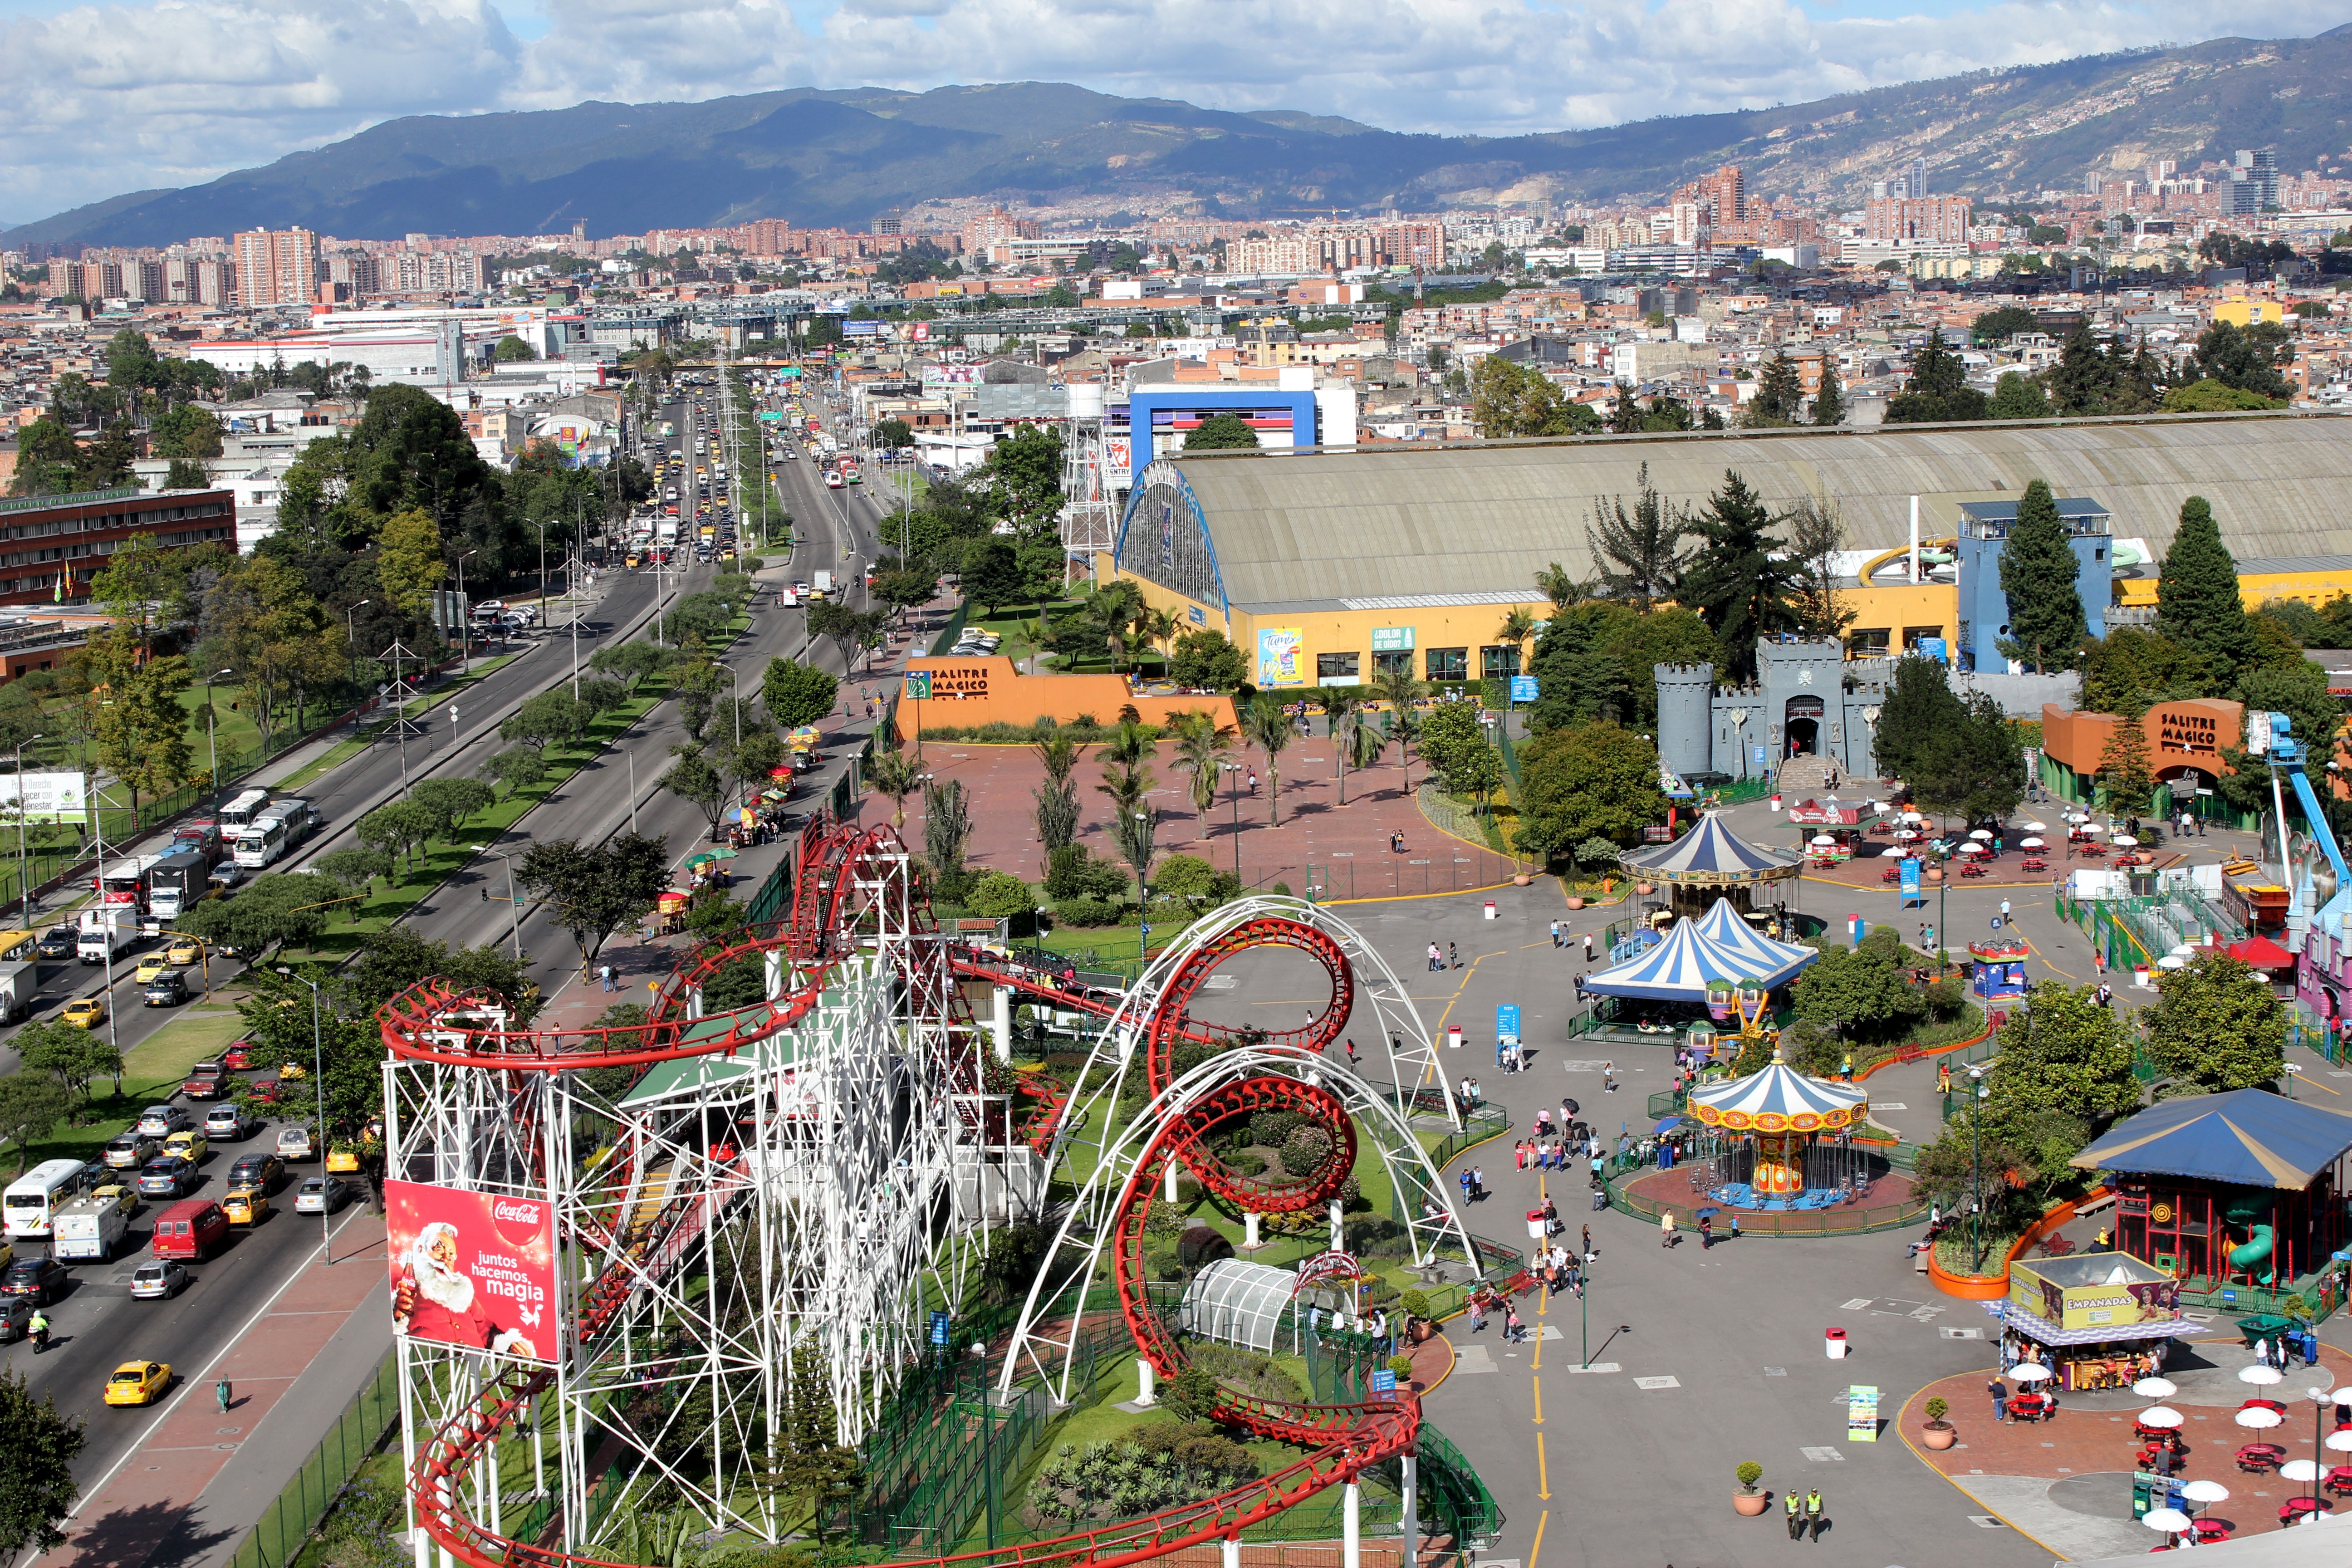
architecture, town, building, city, cityscape, downtown, recreation, amusement park, park, resort, water park, colombia, neighbourhood, bogot, cundinamarca, park the saltpeter, bird's eye view, aerial photography, residential area, outdoor recreation, human settlement